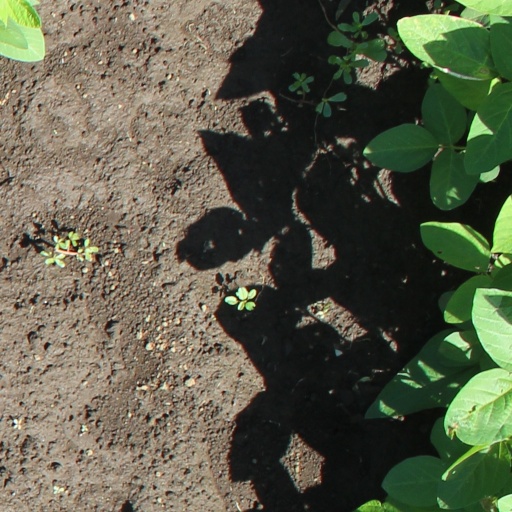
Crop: soybean